Jeffrey Pierce

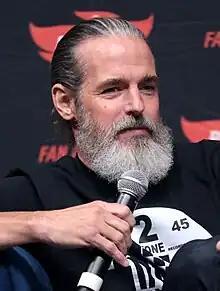
Pierce in June 2023

Jeffrey Pierce (born Jeffrey Douglas Plitt; December 13, 1971) is an American actor. He is best known for providing the voice and motion capture for Tommy in the video games "The Last of Us" (2013) and "The Last of Us Part II" (2020), with the latter earning him a nomination for the BAFTA Games Award for Performer in a Supporting Role. He also portrayed Perry in the game's television adaptation in 2023. His other work includes series such as "Big Apple" (2001), "Charlie Jade" (2005), and "The Nine" (2006–2007).